Timothy Carhart

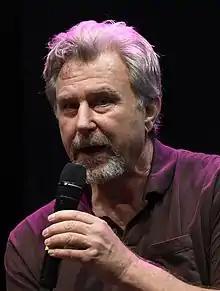
Carhart in 2018

Timothy Carhart (born December 24, 1953) is an American actor. He starred in the CBS drama "Island Son" (1989–90) and has had recurring roles in "" (2000–03) and "24" (2002). He also starred in the 1992 Broadway revival of "A Streetcar Named Desire". His film appearances include "Ghostbusters" (1984), "Pink Cadillac" (1989), "Thelma & Louise" (1991), "Beverly Hills Cop III" (1994), and “Motocrossed” (2001).